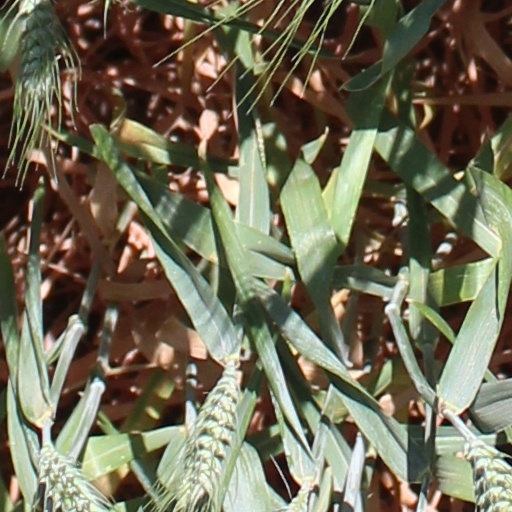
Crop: wheat